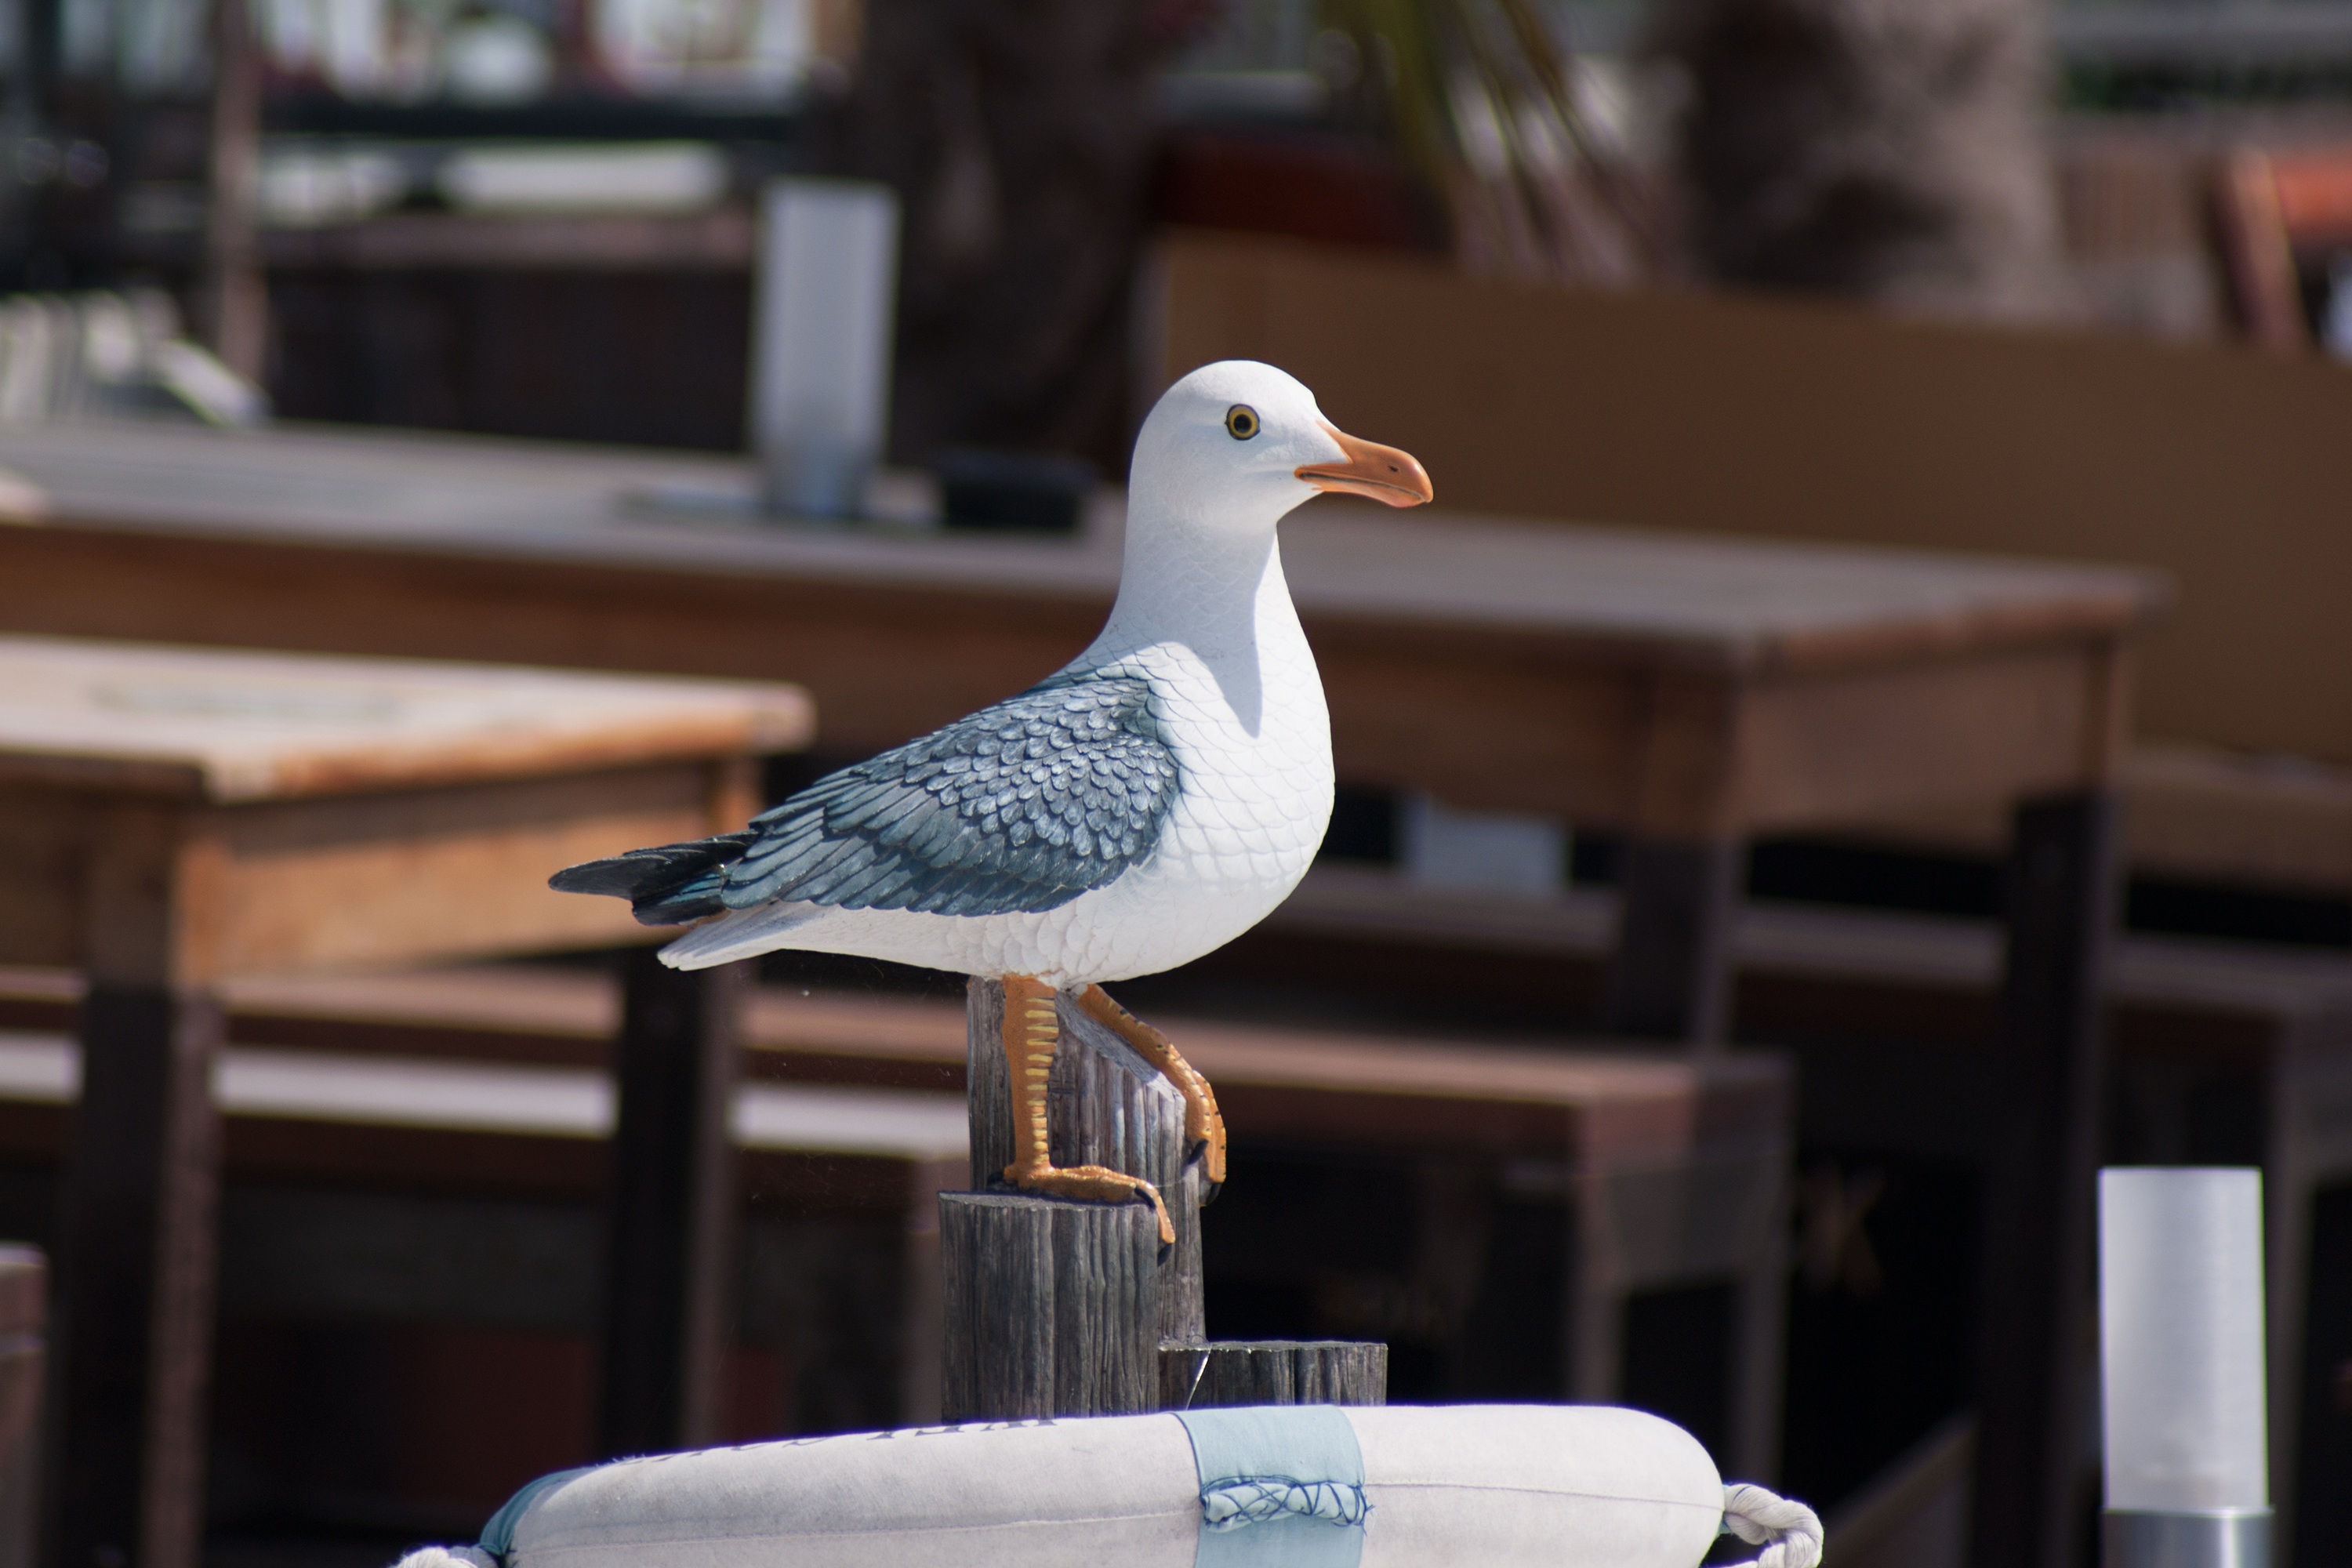
bird, seabird, seagull, statue, gull, beak, blue, close, vertebrate, artificial, water bird, seevogel, charadriiformes